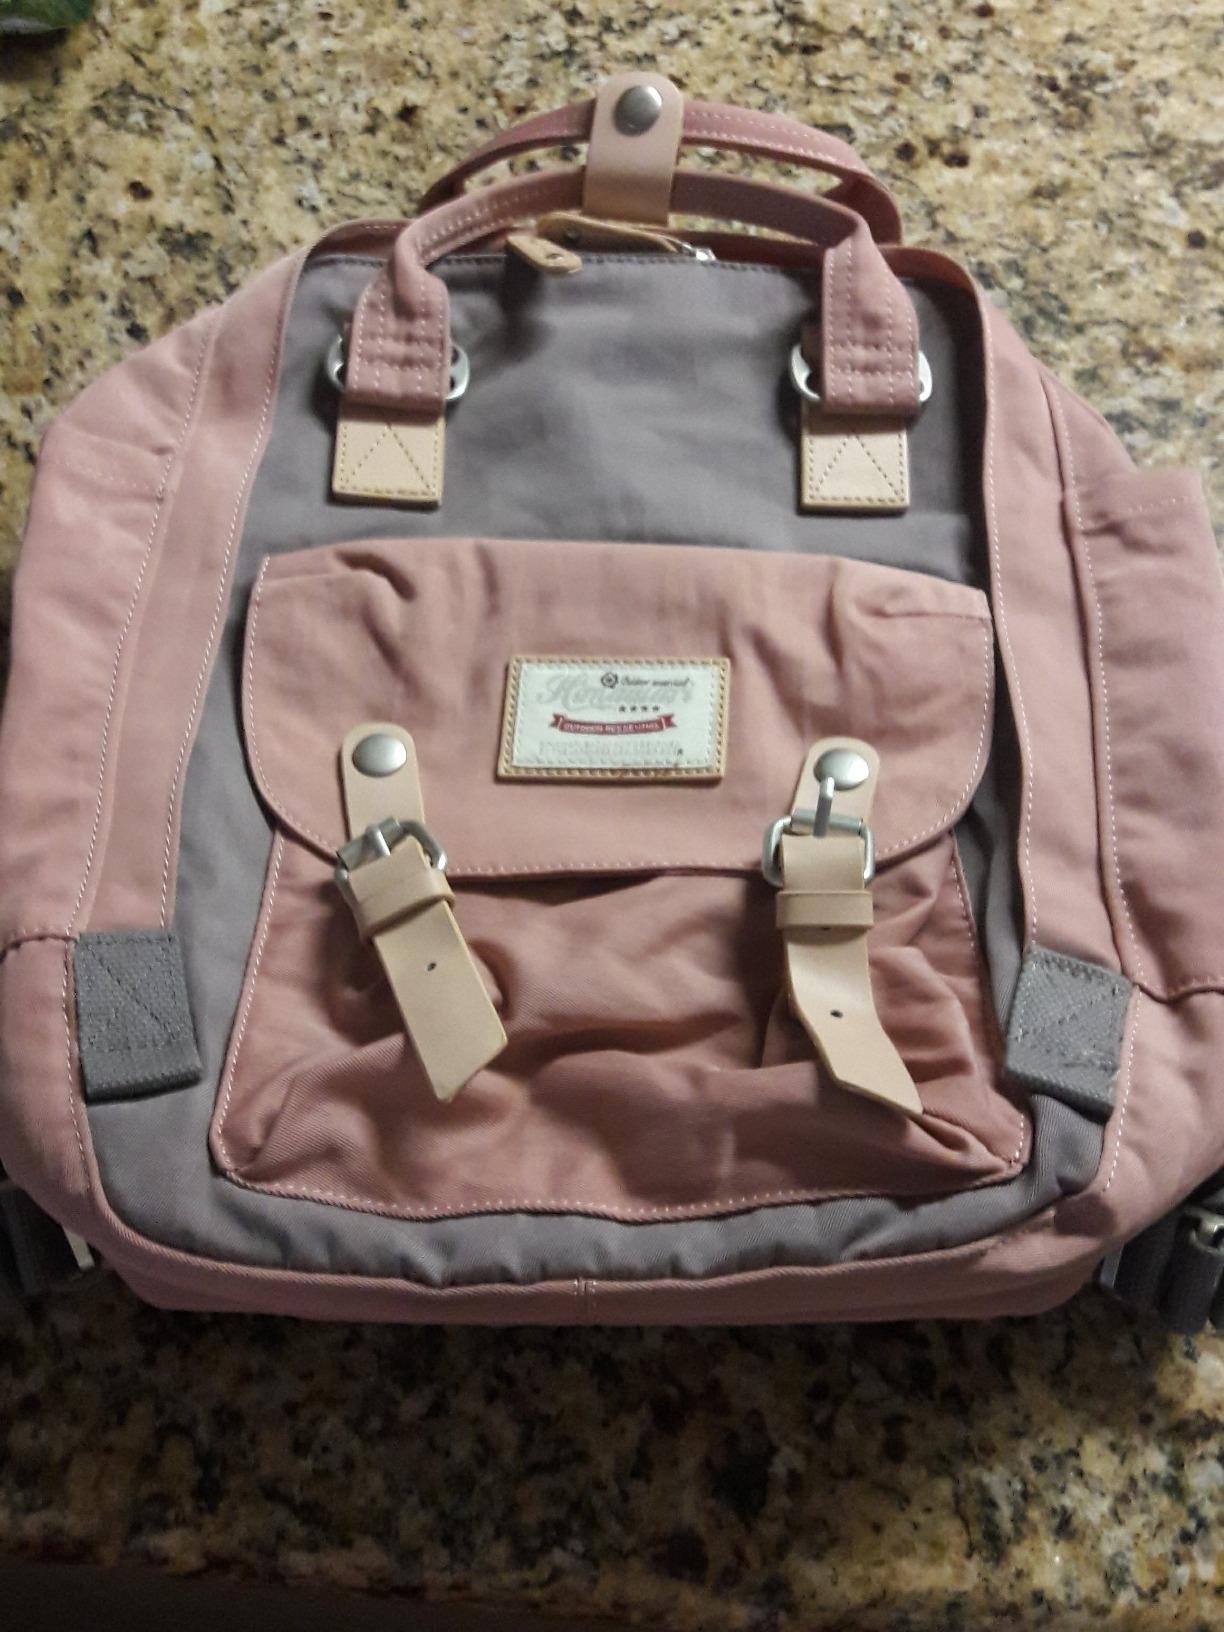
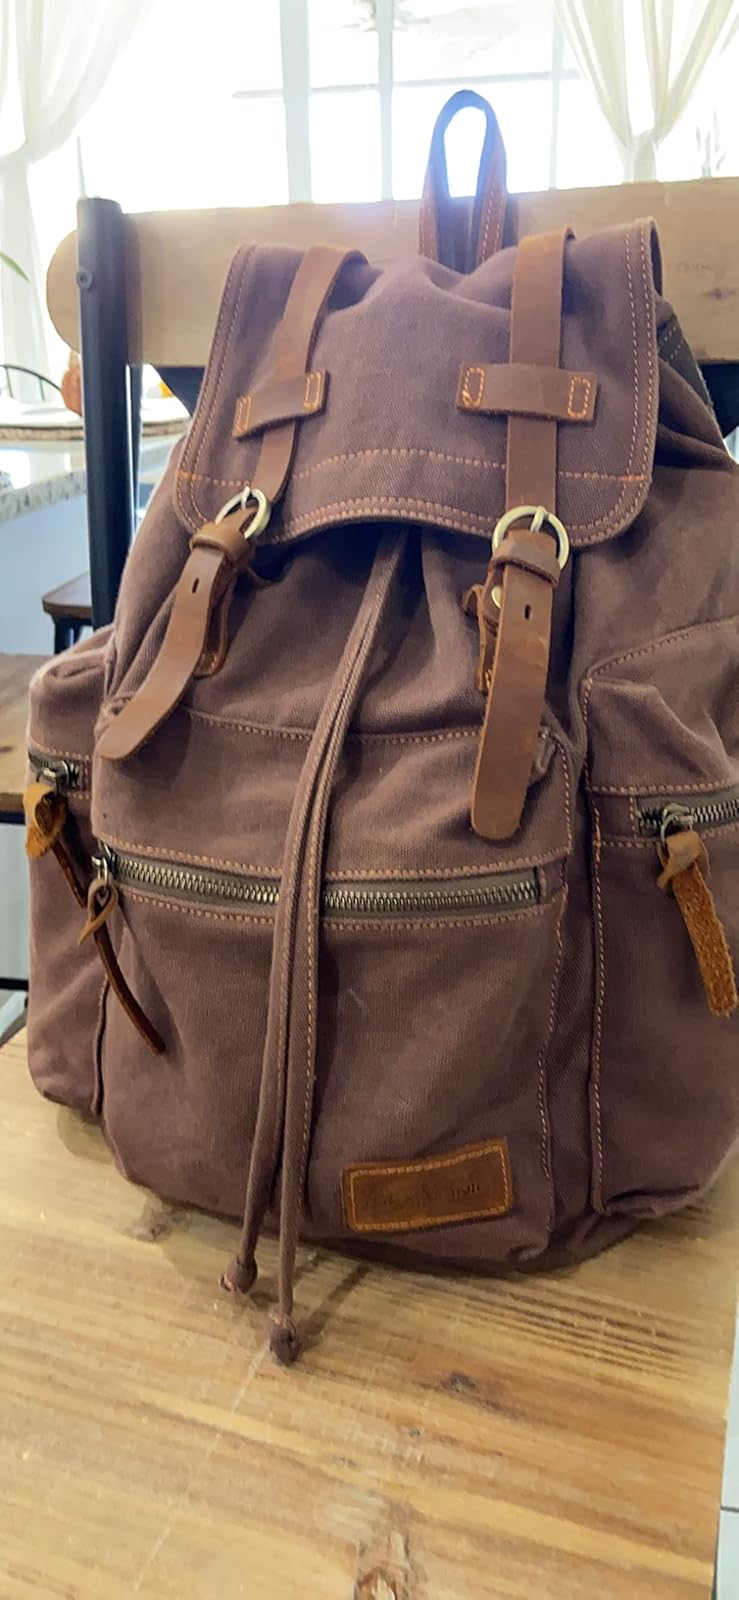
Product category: bag
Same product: no